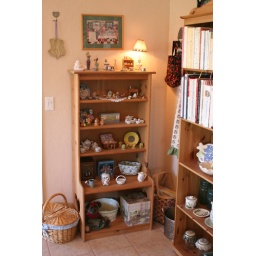
I took this of the little shelf I have in my kitchen with my collection of miniatures.